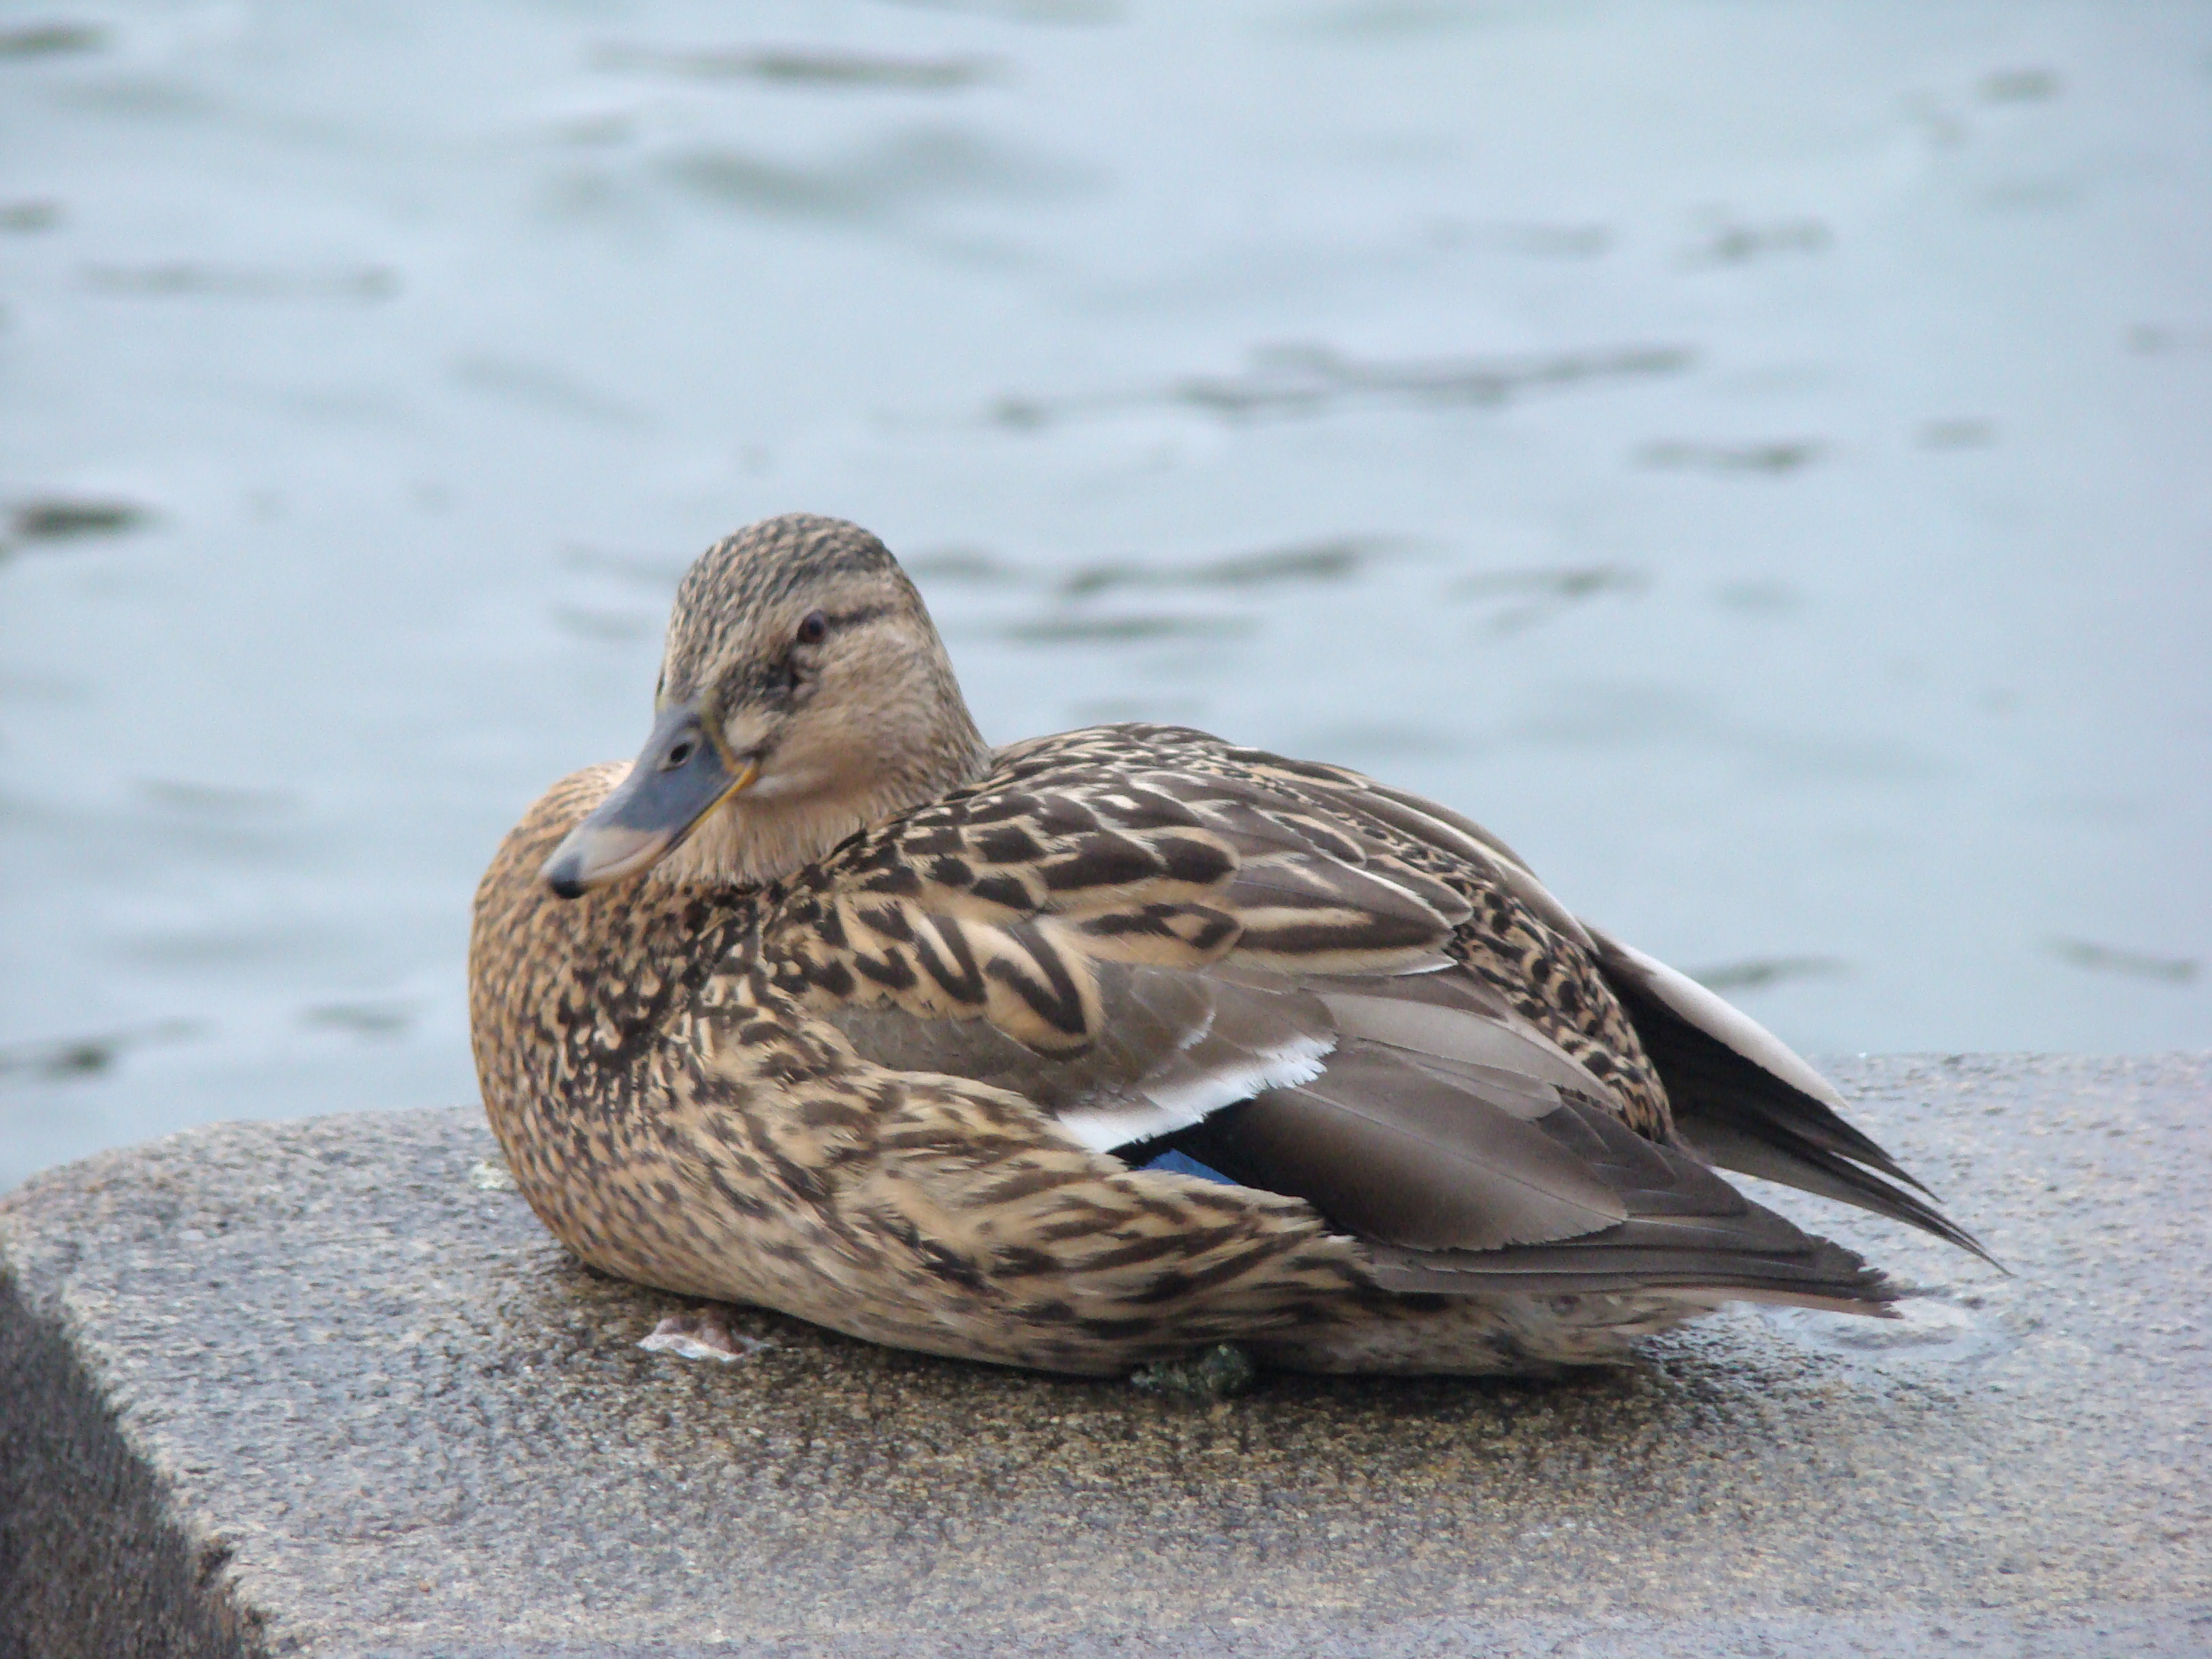
nature, bird, wing, animal, wildlife, beak, fauna, poultry, birds, duck, animals, vertebrate, ducks, waterfowl, water bird, mallard, canard, dsc, h9, dsch9, ducks geese and swans